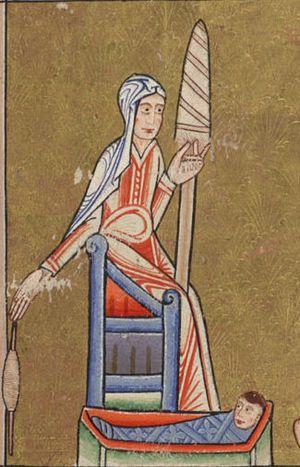
L'histoire des femmes au Moyen Âge est incomplète, puisque dans l'histoire, la plupart des textes sont écrits par des hommes et les femmes sont très peu évoquées. Plus nous remontons dans le passé, plus les informations sur les femmes sont partielles.
Le ballooning est un moyen de locomotion aérienne utilisé par les araignées, certains acariens et certaines larves de lépidoptères. Il fait intervenir la soie, qui engendre une traînée et permet à l'animal de décoller. Le ballooning serait d'abord un mode de dispersion, et les organismes qui s'y adonnent représentent une part importante du plancton aérien.
L’histoire des femmes est une branche de l'histoire consacrée à l'étude des femmes en tant que groupe social, apparue dans les années 1970 et étroitement liée aux luttes féministes. De nombreux auteurs constatent en effet l'absence d'« historicité » des études sur les femmes. Ce qu'ils analysent comme un processus de déshistoricisation est un phénomène qui tente de nier tout processus historique influençant la condition féminine et qui s'appuie pour cela sur des invariants réels et historiques. L'histoire des femmes devrait donc s'appuyer sur ce que Pierre Bourdieu appelle une « reconstitution de l'histoire du travail historique de déshistoricisation ». L'historiographie de l’histoire des femmes est, quant à elle, l’étude de la place de la femme dans l'Histoire. Les femmes y sont étudiées dans leur rapports aux hommes, à la famille, à la société, etc. ainsi que l’évolution de ces rapports.